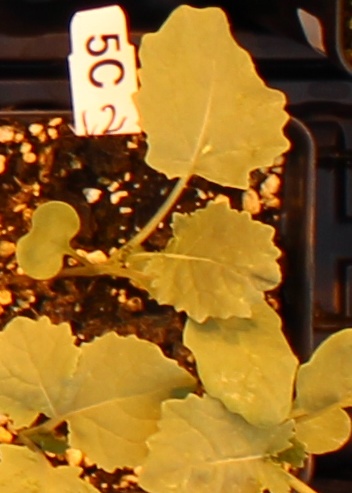
Label: Canola